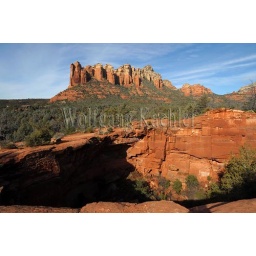
Usa, arizona, sedona, devil's kitchen (Sinkhole) With coffeepot rock in background